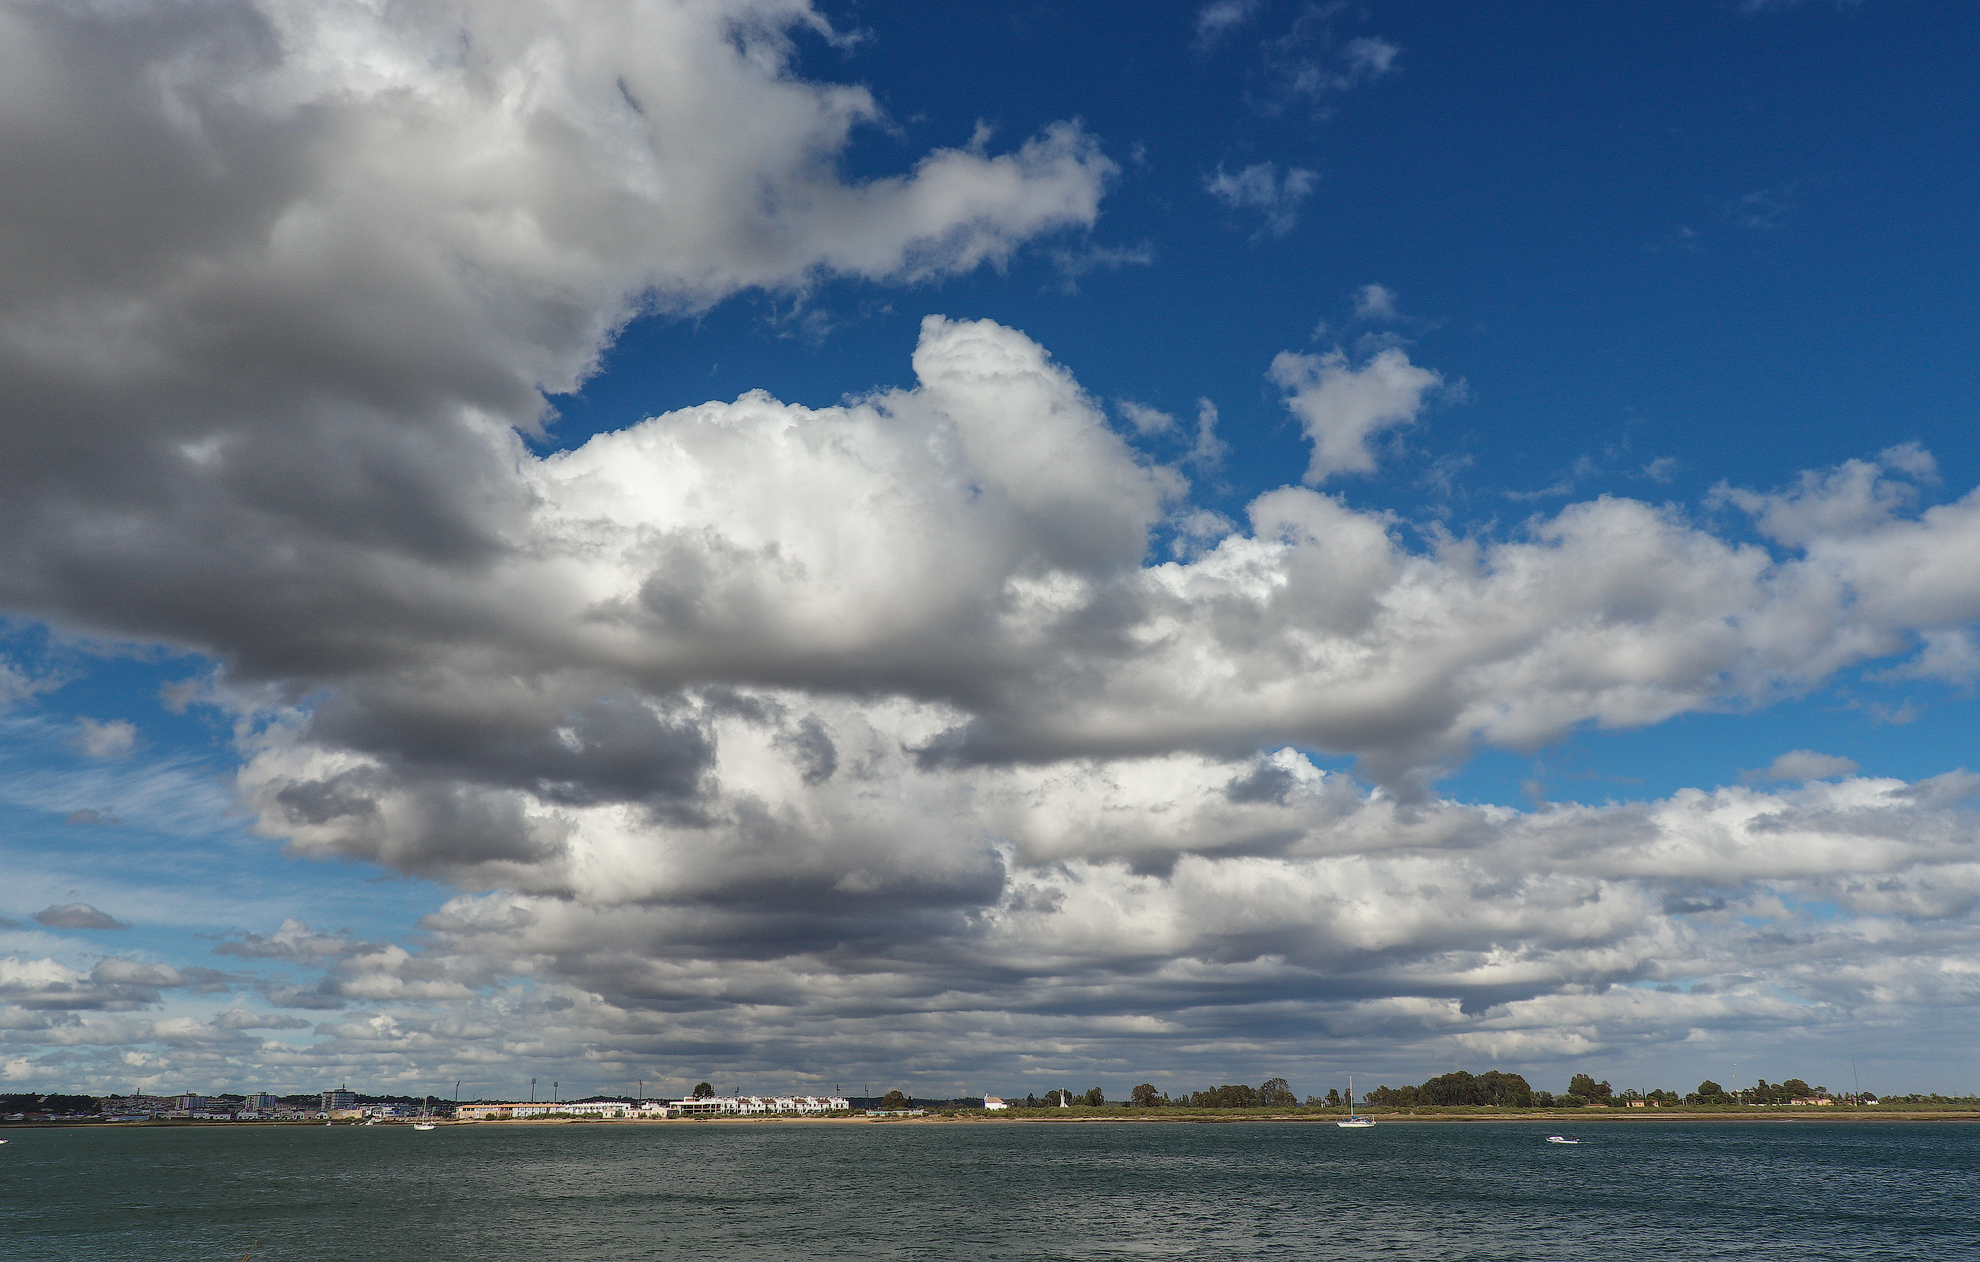
sky, cloud, cumulus, daytime, blue, sea, horizon, ocean, meteorological phenomenon, calm, sound, water, azure, atmosphere, waterway, coast, coastal and oceanic landforms, landscape, wind, bay, wind wave